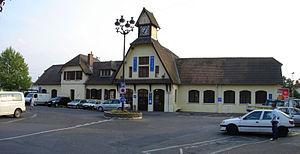
Gare de Saint-Leu-la-Forêt (Val-d'Oise) par Gustave Umbdenstock, France
La gare de Saint-Leu-la-Forêt est une gare ferroviaire française de la ligne d'Ermont - Eaubonne à Valmondois, située dans la commune de Saint-Leu-la-Forêt.
La ligne d'Ermont - Eaubonne à Valmondois est une ligne ferroviaire française du Val-d'Oise, en Île-de-France, d'une longueur de quinze kilomètres. Ouverte en 1876 à voie unique puis doublée en 1889, elle est depuis essentiellement parcourue par un trafic de banlieue en provenance ou à destination de la gare du Nord à Paris, actuel Transilien Paris-Nord.
Gustave Umbdenstock, né à Colmar le 24 décembre 1866 et mort à Paris le 16 novembre 1940, est un architecte français.